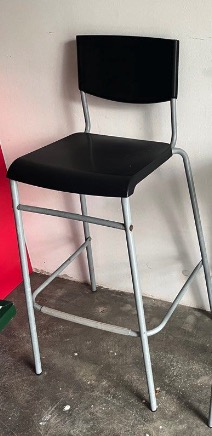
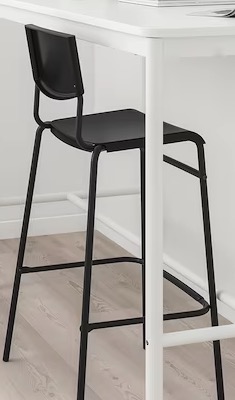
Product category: stool
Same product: no